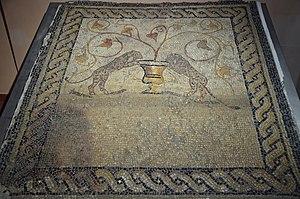
Sulky, Sulci ou Solci ou était une ville phénicienne puis punique et romaine de la Sardaigne, capitale de Solcitani, et maintenant un site archéologique dans la province de Sardaigne du Sud. Il se trouvait près de l'actuelle Sant'Antioco.